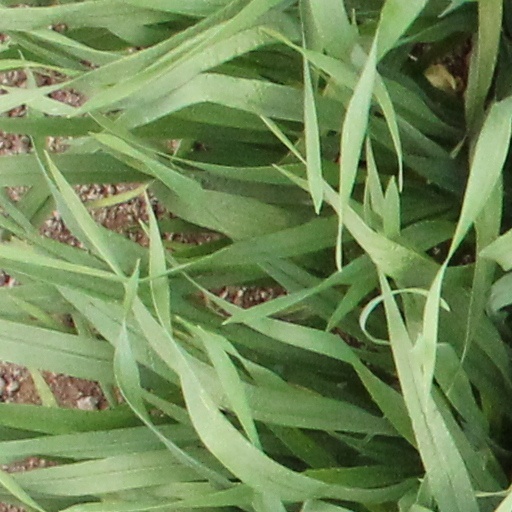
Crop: wheat